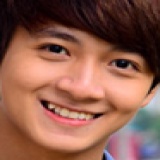
ca sĩ Ngô Kiến Huy